Henry Harnden

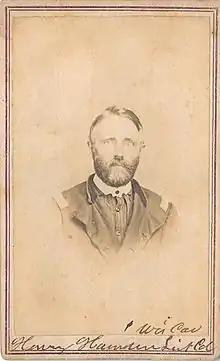
Harnden as a lieutenant colonel

Harnden was sent to a hospital in the north, and during this time was promoted to major, effective back to May 24, 1864. He spent most of the remainder of 1864 recuperating, but returned to his regiment around the time of the Battle of Nashville, and joined General James H. Wilson's pursuit of the Confederate forces under John Bell Hood into northern Alabama. During this time, on January 6, 1865, Harnden was promoted to lieutenant colonel and took command of the regiment, as Colonel La Grange was then in command of the brigade.